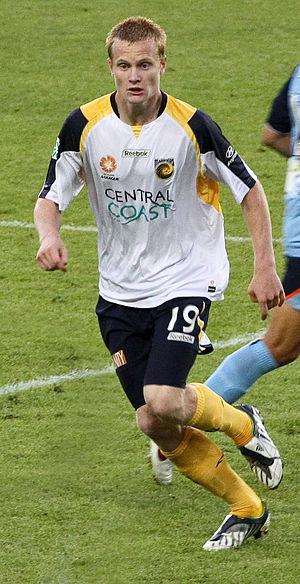
Matt Simon, né le 22 janvier 1986 à Sydney en Australie, est un footballeur international australien. Il évolue au poste d'attaquant avec le club du Sydney FC.